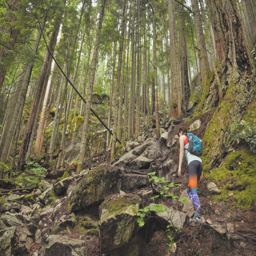
a hiker climbs the sea .